Lore Zech

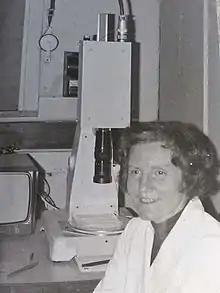

Lore Zech (24 September 1923 – 13 March 2013) was a German geneticist and cytogenetics researcher who made major contributions to the field of cytogenetics. Her research and discoveries paved the way for the identification of anomalies in chromosomes of diseased cells and eventually for many treatments and therapies for these diseases. Her notable works include her discovery of Q-banding and her research on leukemia and lymphoma.